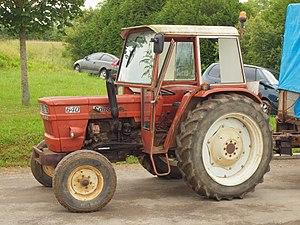
Rassemblement 2016 des véhicules anciens à Villemanoche (Yonne, France)
La série Fiat Nastro d'Oro est une gamme très complète de tracteurs agricoles fabriqués par le constructeur italien Fiat Trattori à partir de 1968. Cette série sera également produite sous licence par de très nombreux autres constructeurs étrangers.